Bicton, Devon

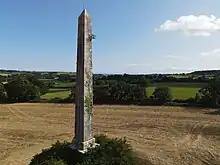
Bicton Obelisk

In 1850, Lady Louisa Rolle commemorated her late husband by building a new church on the estate close to the old one, which was partly demolished and the chancel reworked by Augustus Pugin as a mausoleum to the Rolle family. The mausoleum, which is not open to the public, contains Minton floor tiles, a vaulted ceiling, east and west decorated windows by Pugin, and a Rolle monument on the north wall designed by George Myers. It also contains the baroque marble tomb of Denys Rolle (died 1638) and his wife and son, which was described by W. G. Hoskins as "magnificent". Some fifty years before its demolition, the topographer John Swete made a watercolour painting of the old church, and wrote of its picturesque setting in his journal in 1795.